Guangxu Emperor

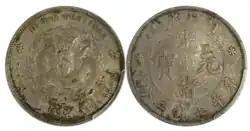
Silver coin: 1 yuan Guangxu, Hupei Province (1895–1907)

Even after the Guangxu Emperor began formal rule he found that the power structure of the Qing court still depended on Empress Dowager Cixi, and he did not know how far his own authority extended. The emperor tried to take a leading role in the government, especially after she began spending several months of the year at the Summer Palace starting from 1891, but he never became capable of skillfully managing imperial court politics. The decisions that he made and the administrative process continued to be overseen by the empress dowager. Weng Tonghe reportedly observed that while the emperor attended to day-to-day state affairs, in more difficult cases the emperor and the Grand Council sought Cixi's advice. She also decided on appointments to the Grand Council and the Six Ministries.